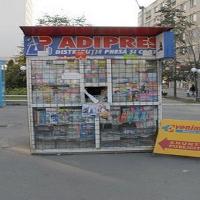
Weather: cloudy or overcast